Kazuno, Akita

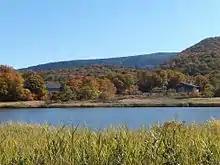
Hachimantai Ōnuma in Kazuno

Kazuno is located in the far northeast corner of Akita Prefecture. The urban center is located in the Hanawa Basin, which is part of the basin of the Yoneshiro River. Outside the Hanawa Basin, it is mountainous and heavily forested, with numerous rivers and waterfalls with the Ōu Mountains and Iwate Prefecture on the east. The area has many hot springs. Much of the city is within the borders of the Towada-Hachimantai National Park, although the city does not border on Lake Towada self. Due to its inland location, the difference between the annual maximum temperature and the annual minimum temperature is very large and the city is noted for its heavy snowfall in winter.